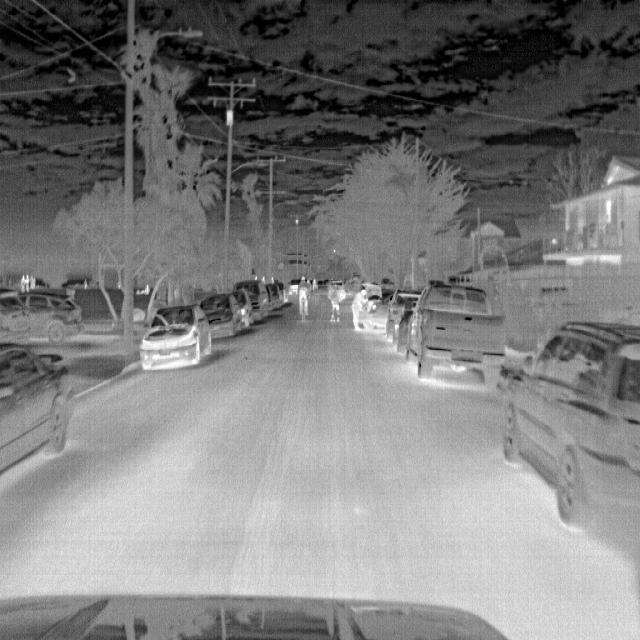
Detected objects:
label: person
label: person